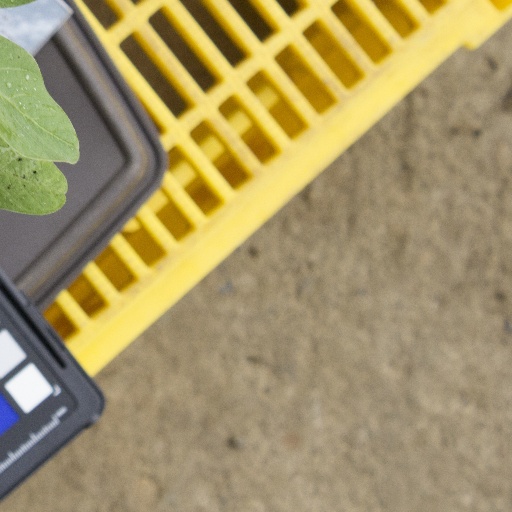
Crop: soybean